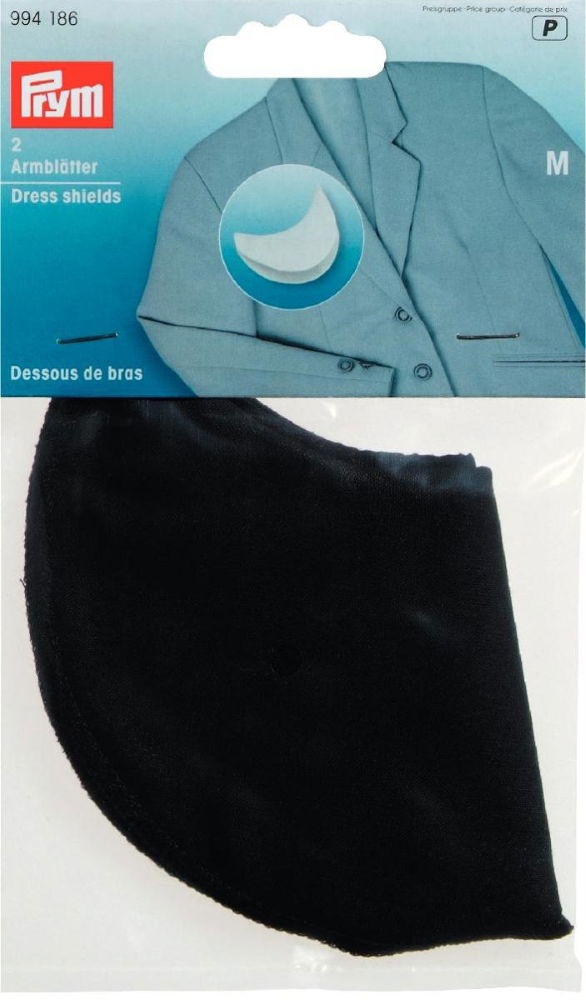
P994186 - Dress Shields Size M black 100 % Cotton x 2pc
P994186 Prym Dress Shields Size Medium Black 2pcs To Prevent Sweat Stains 100% Absorbent Cotton Dress Shields can be sewn in Machine Wash up to 60 degrees
Brand: Prym
Category: Home & Garden > Household Supplies > Laundry Supplies > Garment Shields